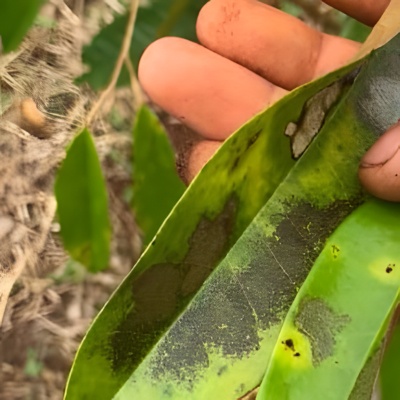
Label: Leaf_Rhizoctonia